The Virtuous Sinner

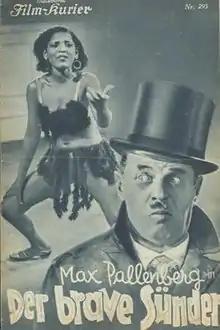

The Virtuous Sinner (German: Der brave Sünder) is a 1931 German comedy film directed by Fritz Kortner and starring Max Pallenberg, Heinz Rühmann and Dolly Haas.